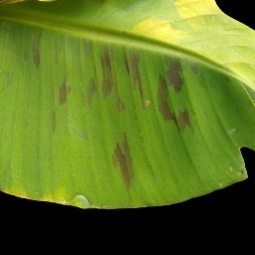
Label: Healthy